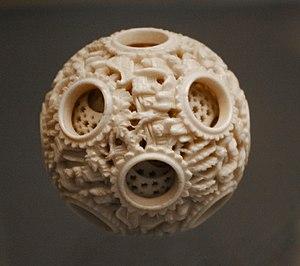
Une boule de Canton est un casse-tête réalisé en Chine, surtout aux époques Ming et Qing. Taillé dans un bloc d'ivoire, l'objet comprend une série de sphères concentriques, chacune libre de tourner, très travaillées, et présentant des ouvertures. Pour résoudre le casse-tête, toutes les ouvertures doivent être alignées.